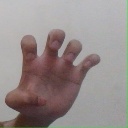
अक्षर: झ